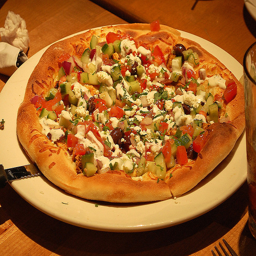
A sliced pizza on a plate on a table.
Large sized sliced pizza sitting on a white dinner plate.
A table with a white plate holding a pizza.
a sliced pizza covered with a lot of veggies
A pizza covered in fresh cheese and vegetables.